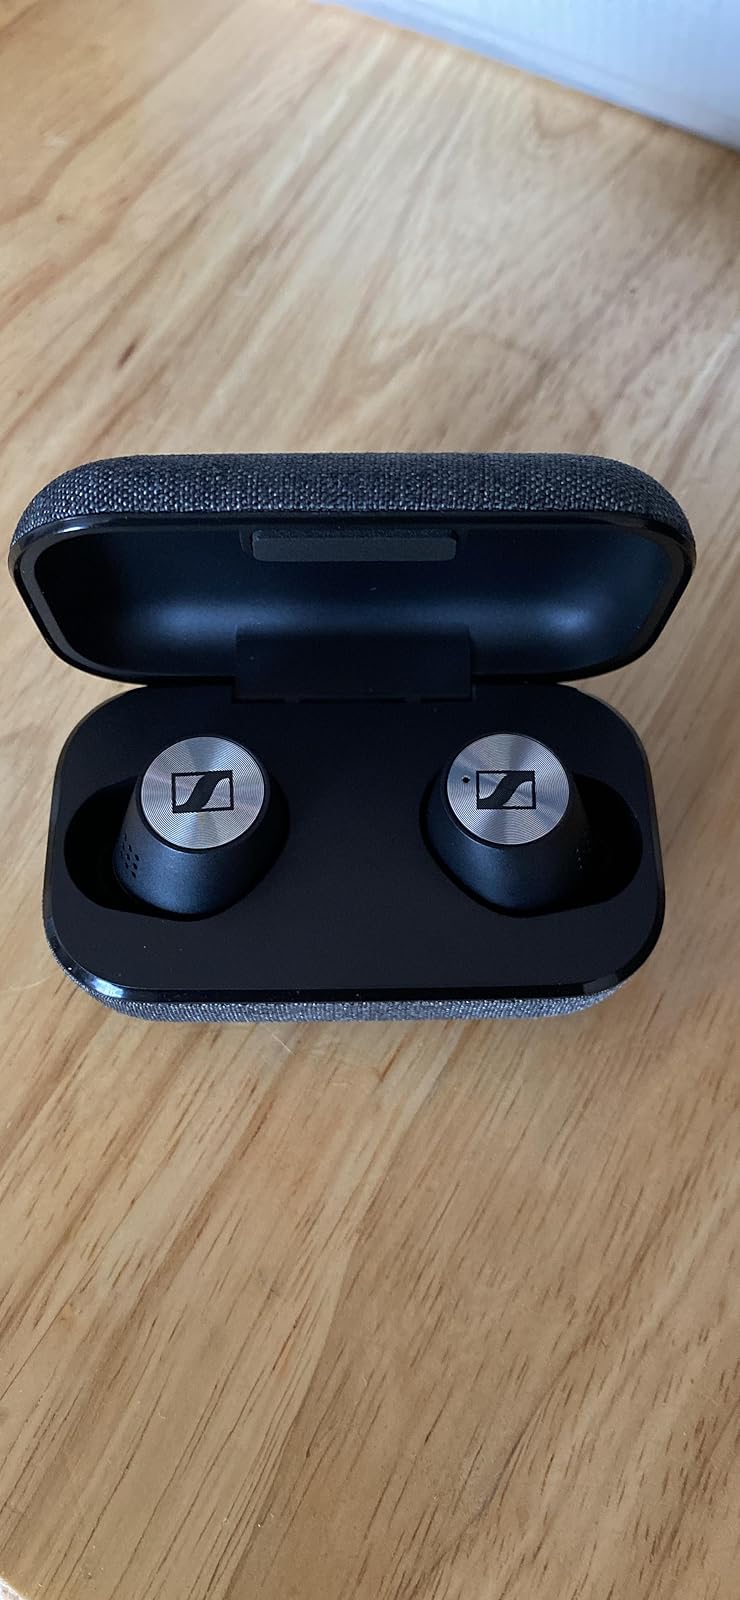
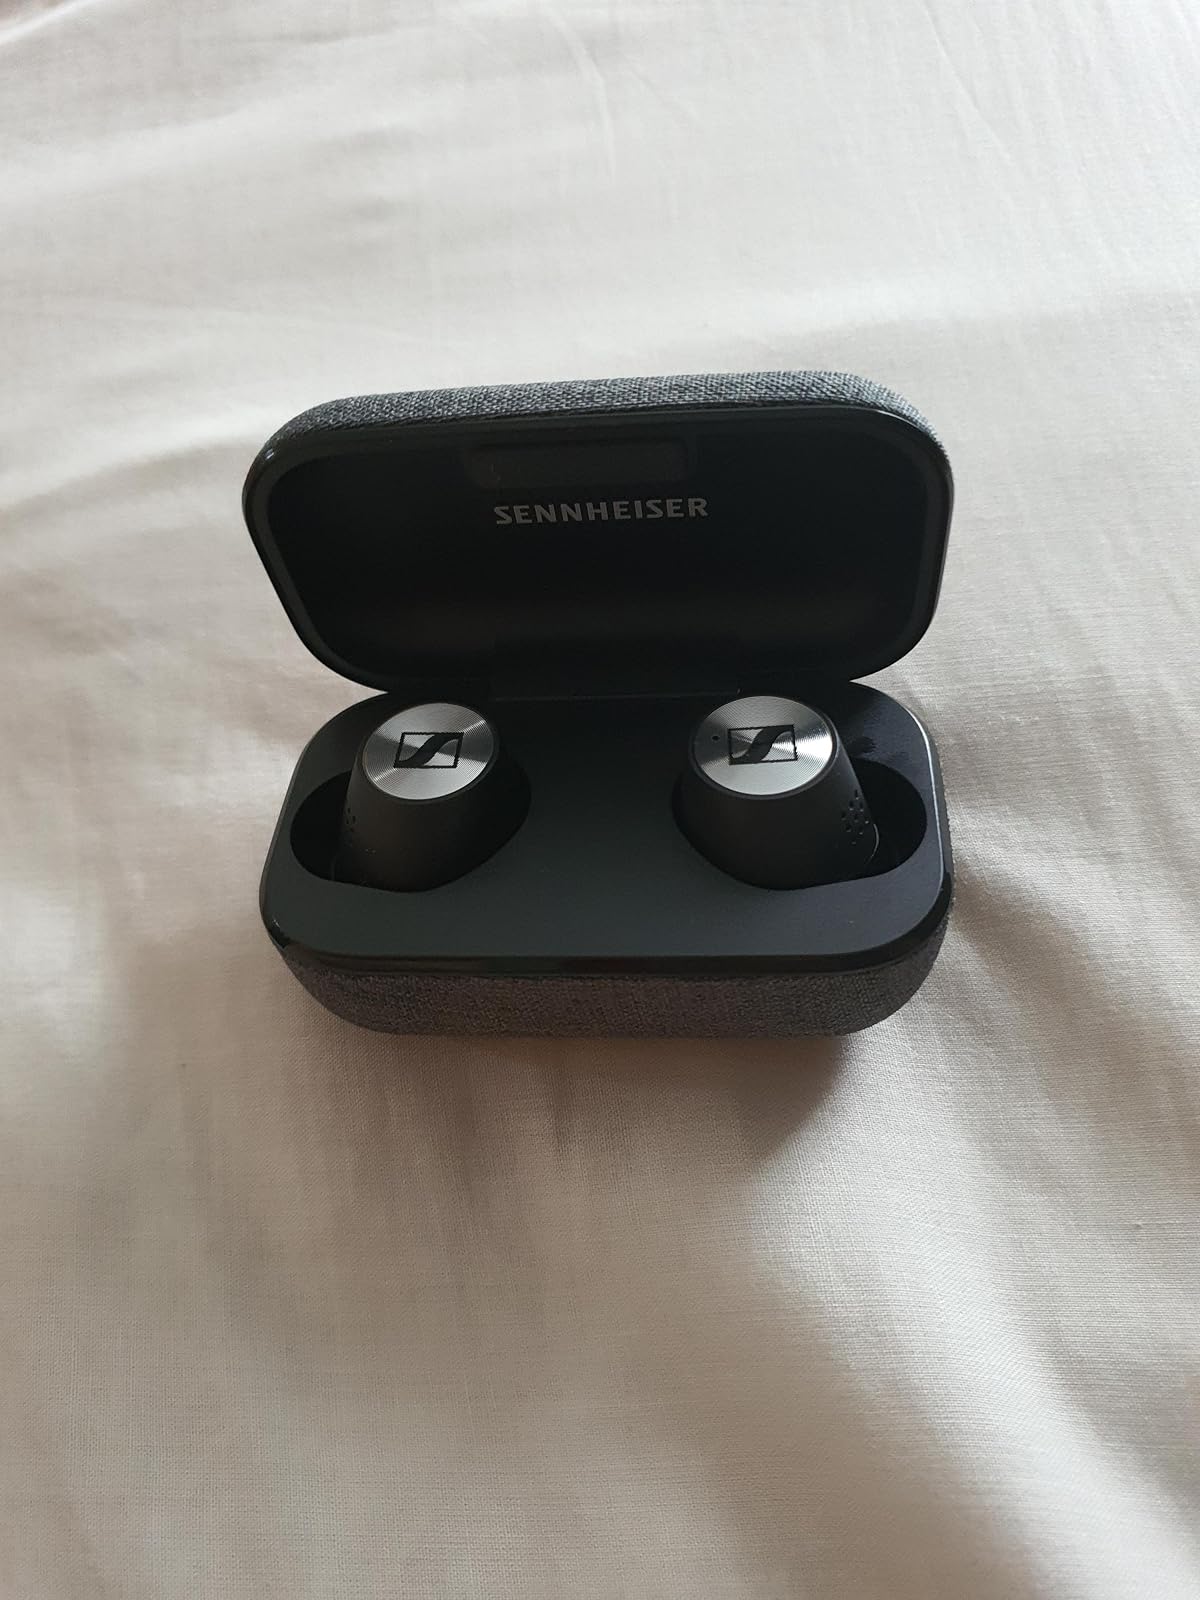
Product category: earbuds
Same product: yes